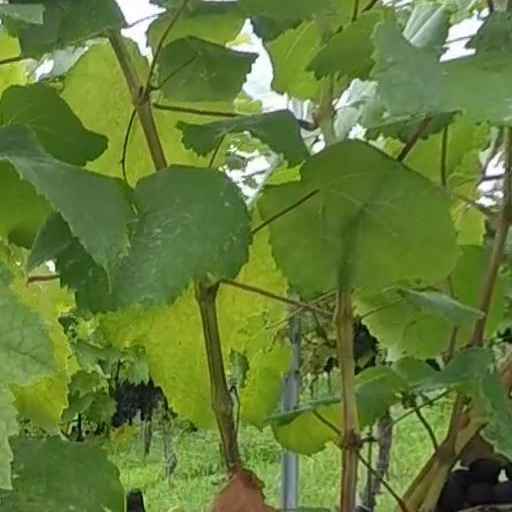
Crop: grape